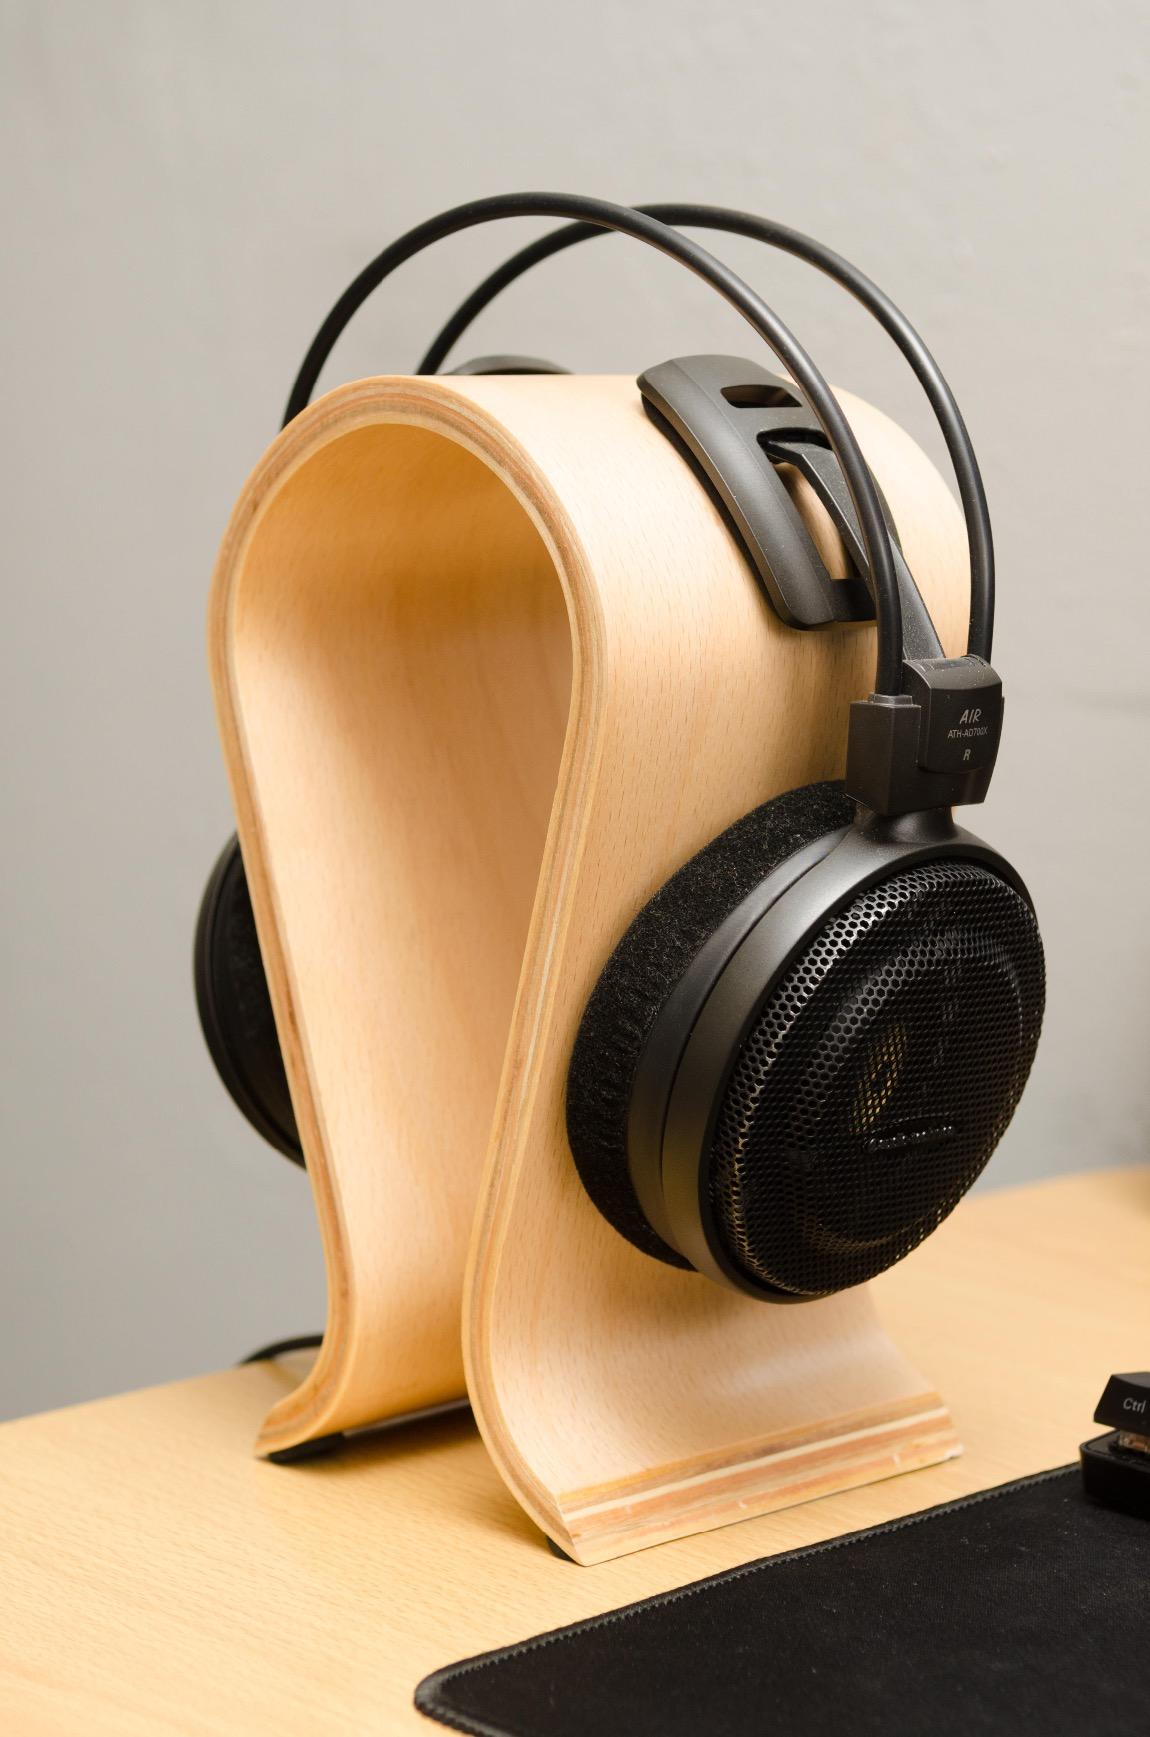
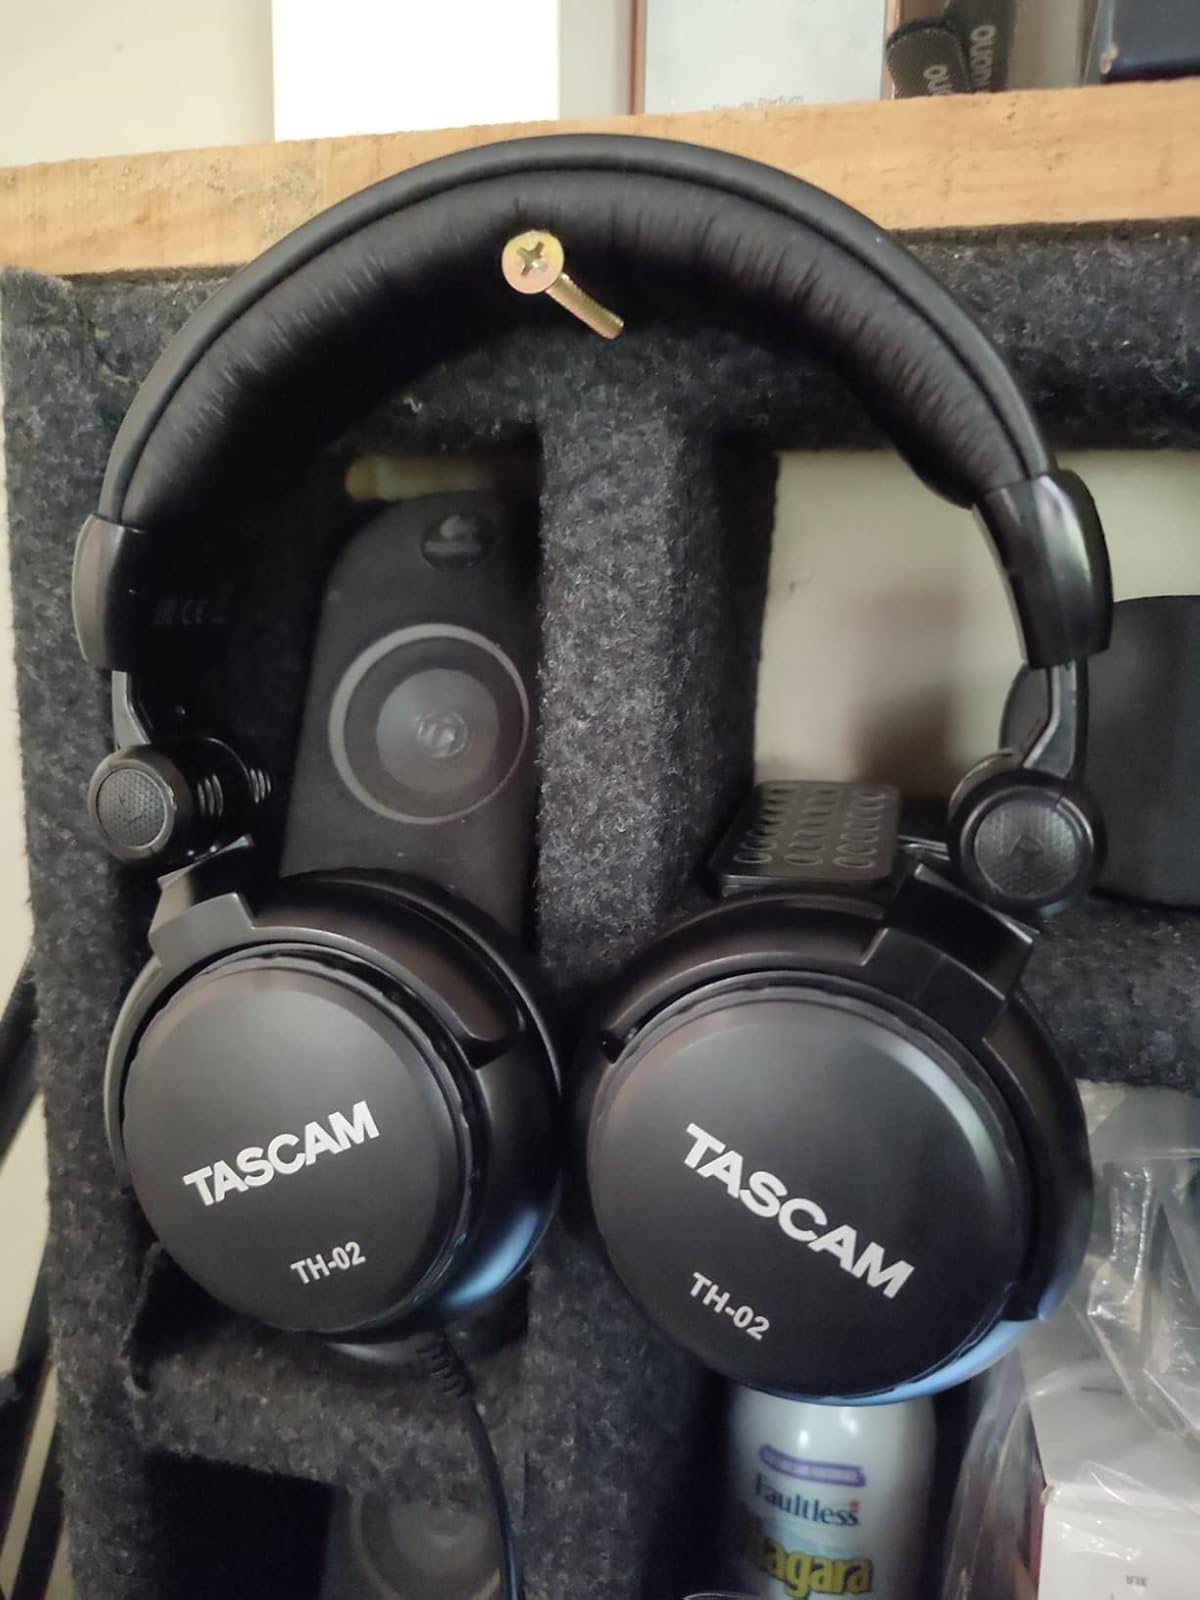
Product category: headphones
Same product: no